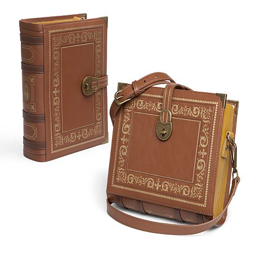
we figured it was about time we put our savings into our books literally with website category .